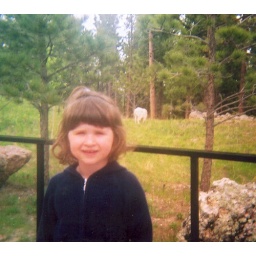
A mountain goat grazes over Sarah's shoulder while visiting Mount Rushmore South Dakota